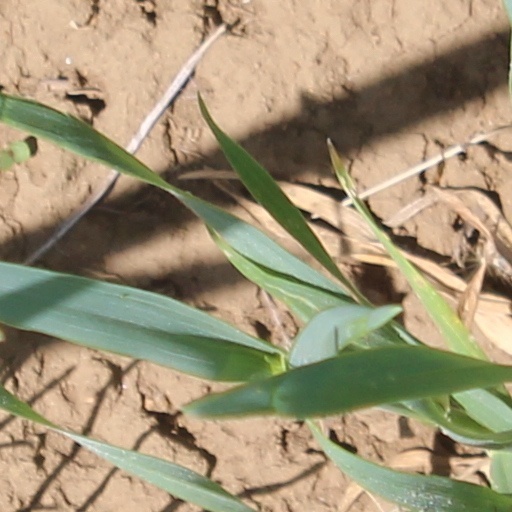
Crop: wheat